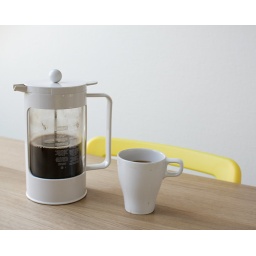
i sit here in the morning with this coffee pot, in this yellow chair. our new kitchen table.